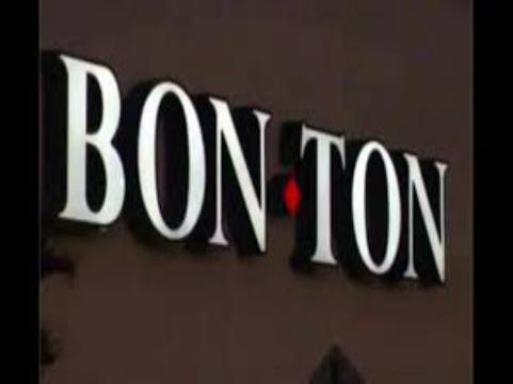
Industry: Others